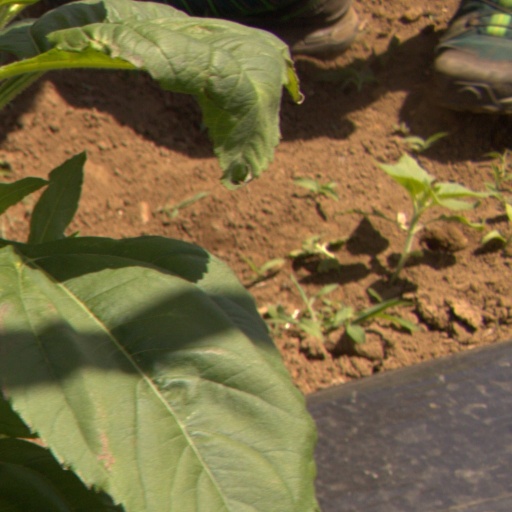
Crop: Jerusalem artichoke